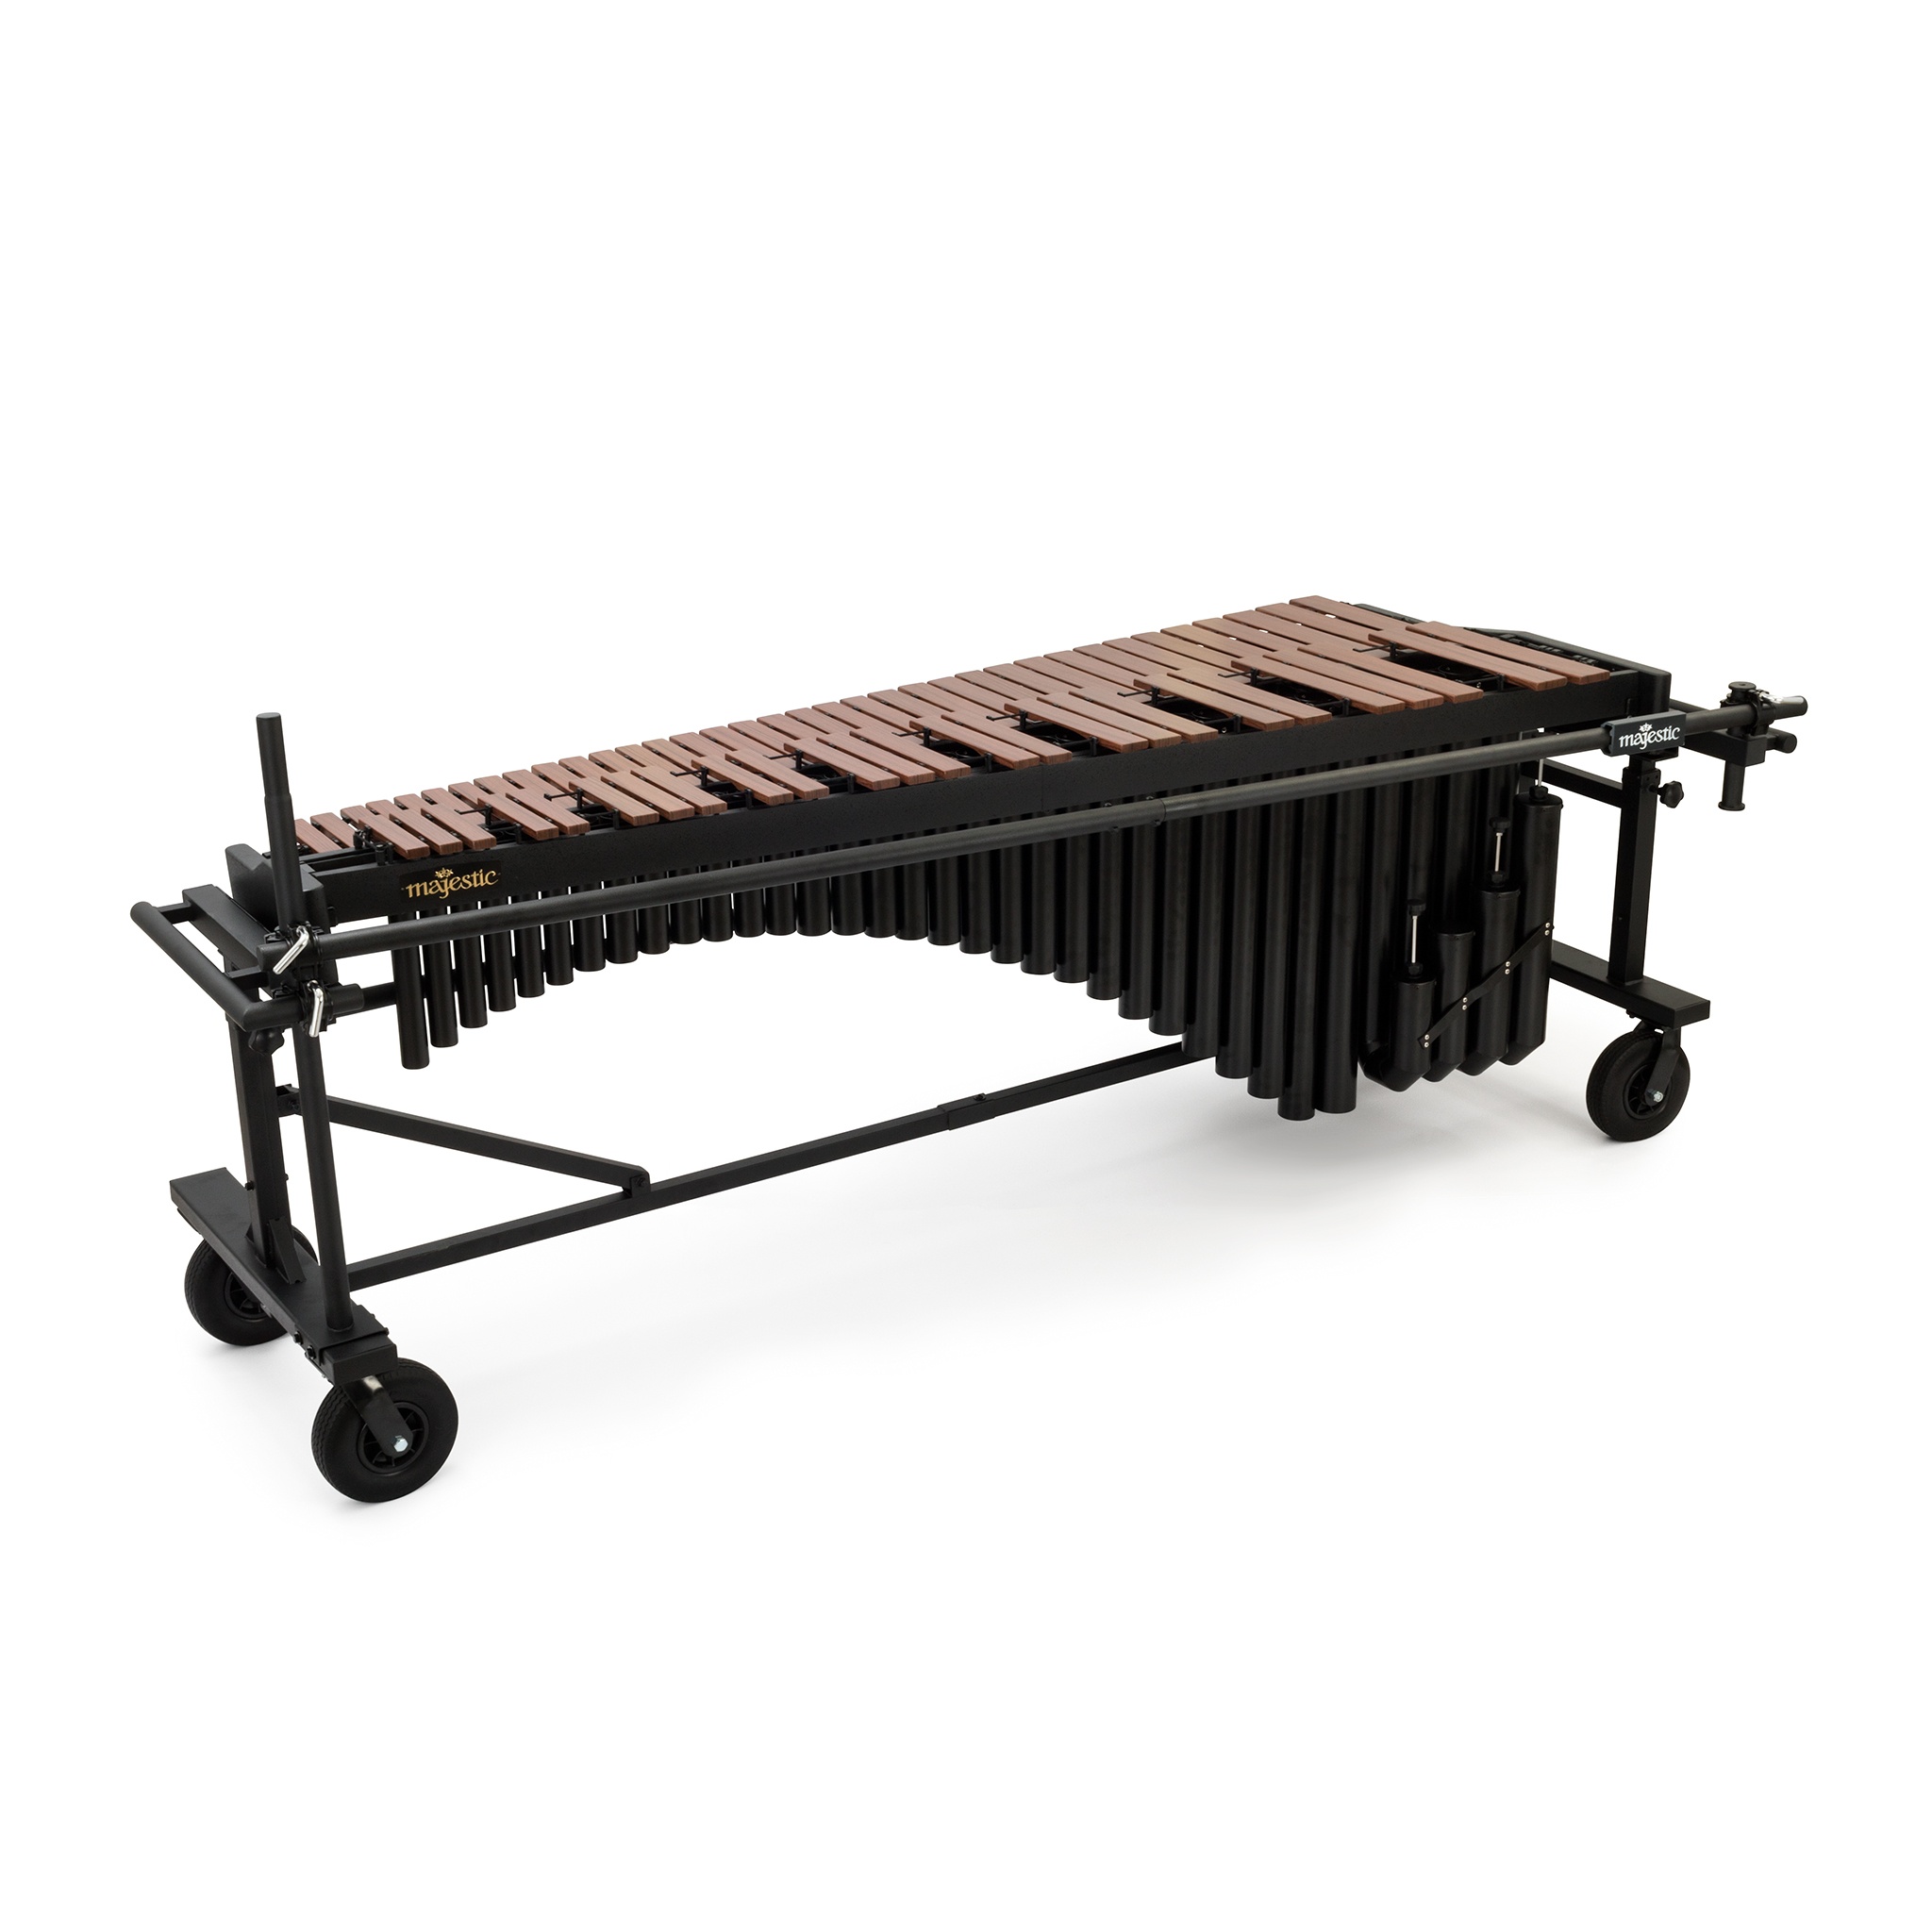
Majestic Quantum 5 octave field frame marimba - Synthetic
Introducing the Majestic Quantum 5 octave field frame marimba The Majestic Quantum Series 5 octave synthetic bar marimba meets the demands of contemporary front ensemble performance. It features specially formulated synthetic bars with woodgrain print, precision tuned for great tonal quality. The heavy-Duty Field Frame with 8" wheels offer versatile mounting options and black resonators sets it apart with superior tone and visual aesthetic. Re-leveling rail adjustment ensures a flat surface for consistent performance About Majestic Majestic is a brand of thoughtfully designed instruments for the professional, the educator, and today’s percussion student utilizing carefully constructed ideas born from both traditional percussion instrument heritage and a culture of innovation. The family firm was founded in 1921, supplying organs, pianos and wind instruments with the production of percussion following shortly after. In 1960 the Majestic brand name was introduced, starting with drum kits which were prevalent among rock bands in the Netherlands. Orchestral and marching percussion soon became the corner stone of the brand, with timpani, marching drum and tuned percussion becoming areas of speciality for Majestic. To this day product development, engineering, and production are overseen by family members and every model must adhere to stringent standards of craftsmanship and performance. Please note: all large tuned percussion instruments such as xylophones, marimbas, and vibes etc. are delivered boxed and require assembly.
Brand: Majestic
Category: Arts & Entertainment > Hobbies & Creative Arts > Musical Instruments > Percussion > Glockenspiels & Xylophones